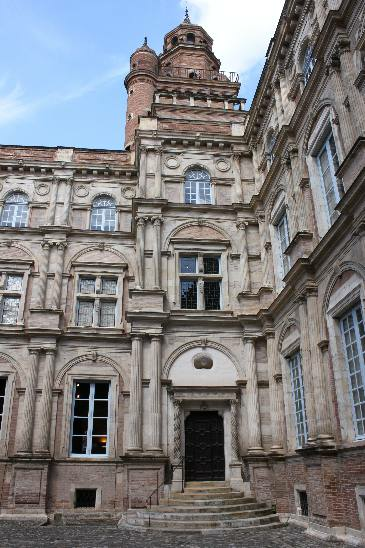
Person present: No